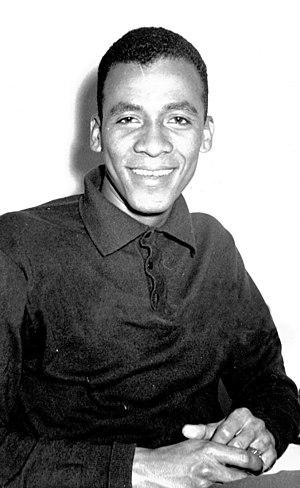
Alberto Spencer est né le 6 décembre 1937 à Ancón en Équateur ; il est décédé le 3 novembre 2006 à Cleveland. Il est considéré comme le plus grand footballeur équatorien de tous les temps. Il jouait au poste d'attaquant et était surnommé « Cabeza Mágica ».